Stephen Hendry

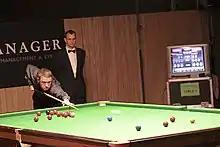
Hendry at the Brugge Open 2010

In the 2010–11 season, Hendry defeated White 9–8 in the first round of the 2010 UK Championship but lost 6–9 in the second round to Williams. Afterward, he expressed his frustration with his form and revealed that he has been suffering from "the yips" for ten years, leaving him unable to cue through the ball and causing him to miss routine shots. He lost 3–6 to reigning world champion Neil Robertson in the Masters. He made his tenth professional maximum break at the Welsh Open against Stephen Maguire but lost the match. At the China Open he whitewashed Matthew Stevens 5–0 in the first round, before losing 2–5 to Ding in the second round. At the 2011 World Championship, he beat Joe Perry in a first-round decider but again lost in the second round to Selby, this time by a score of 4–13.